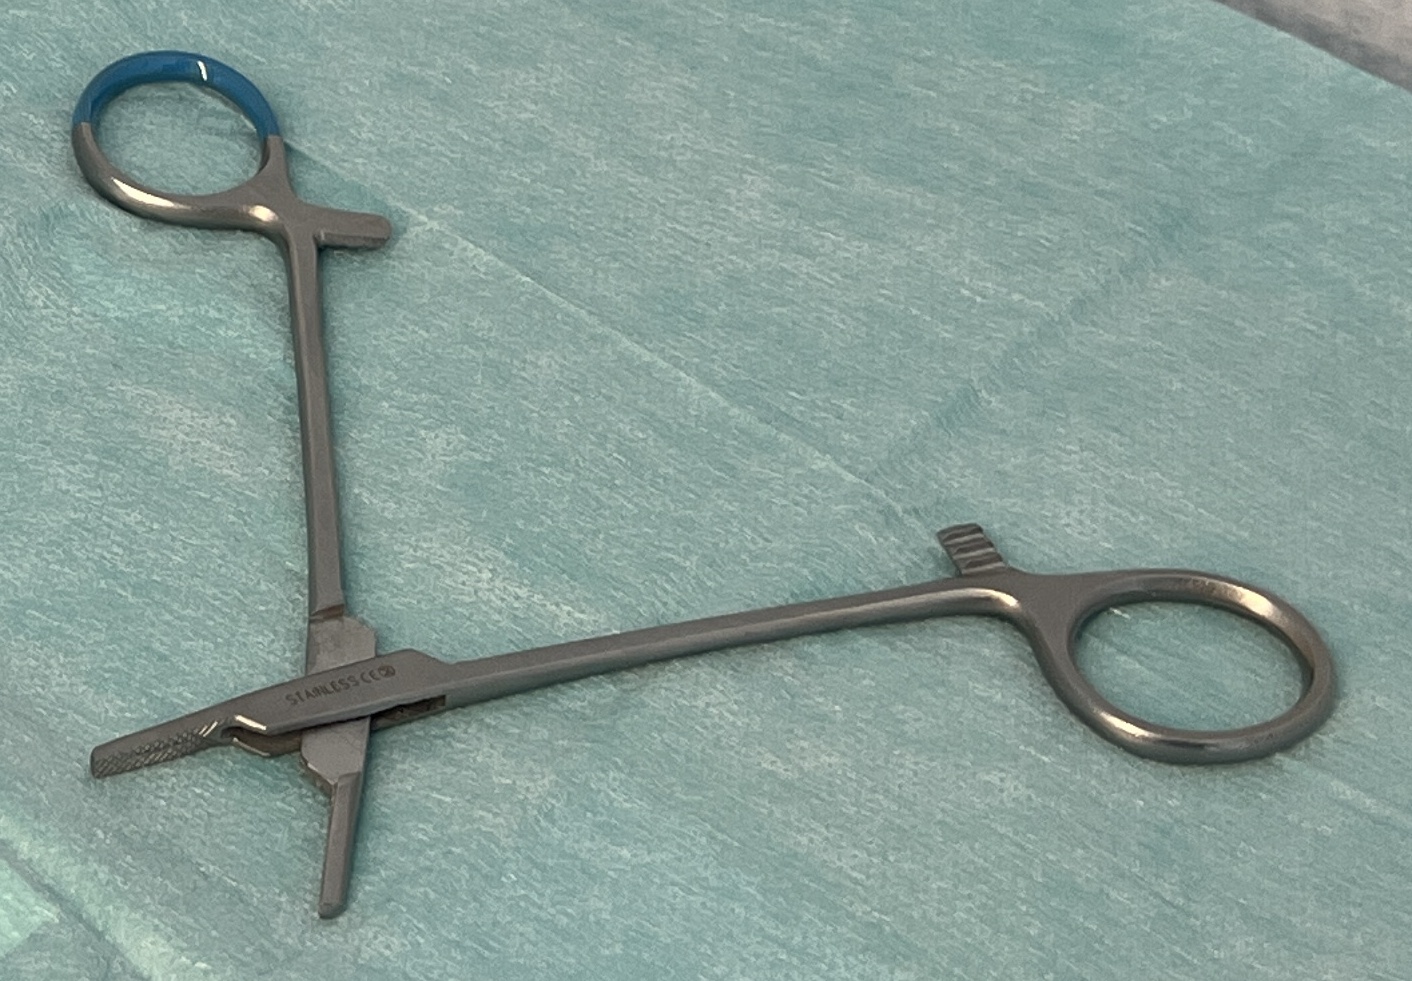
Hinged instrument state: open